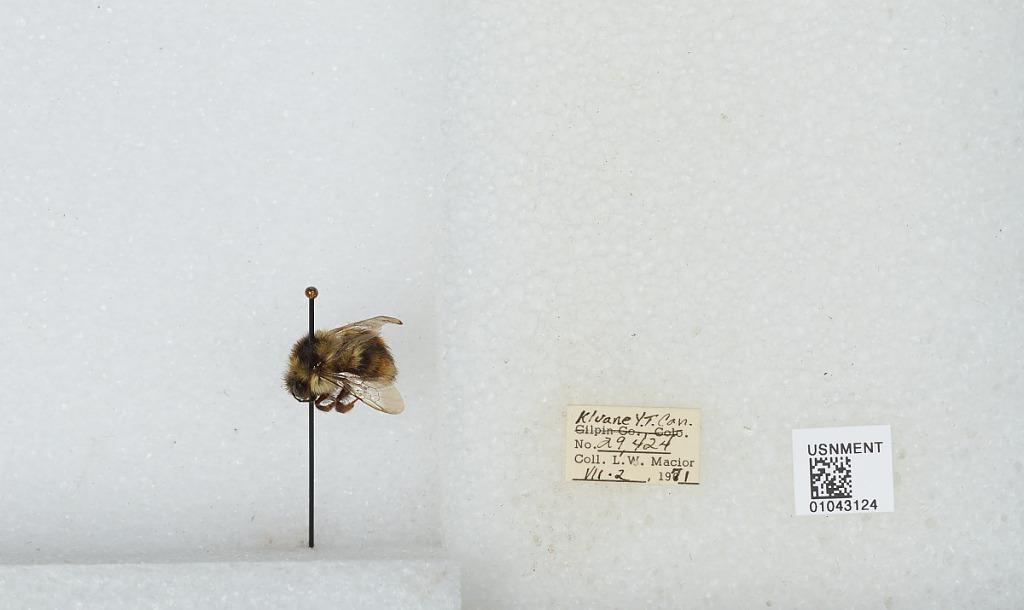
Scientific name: Bombus bifarius nearcticus
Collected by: L. Macior
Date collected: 1971-7-2
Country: Canada
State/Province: Yukon Territory
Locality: Kluane
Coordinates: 60.75, -139.5